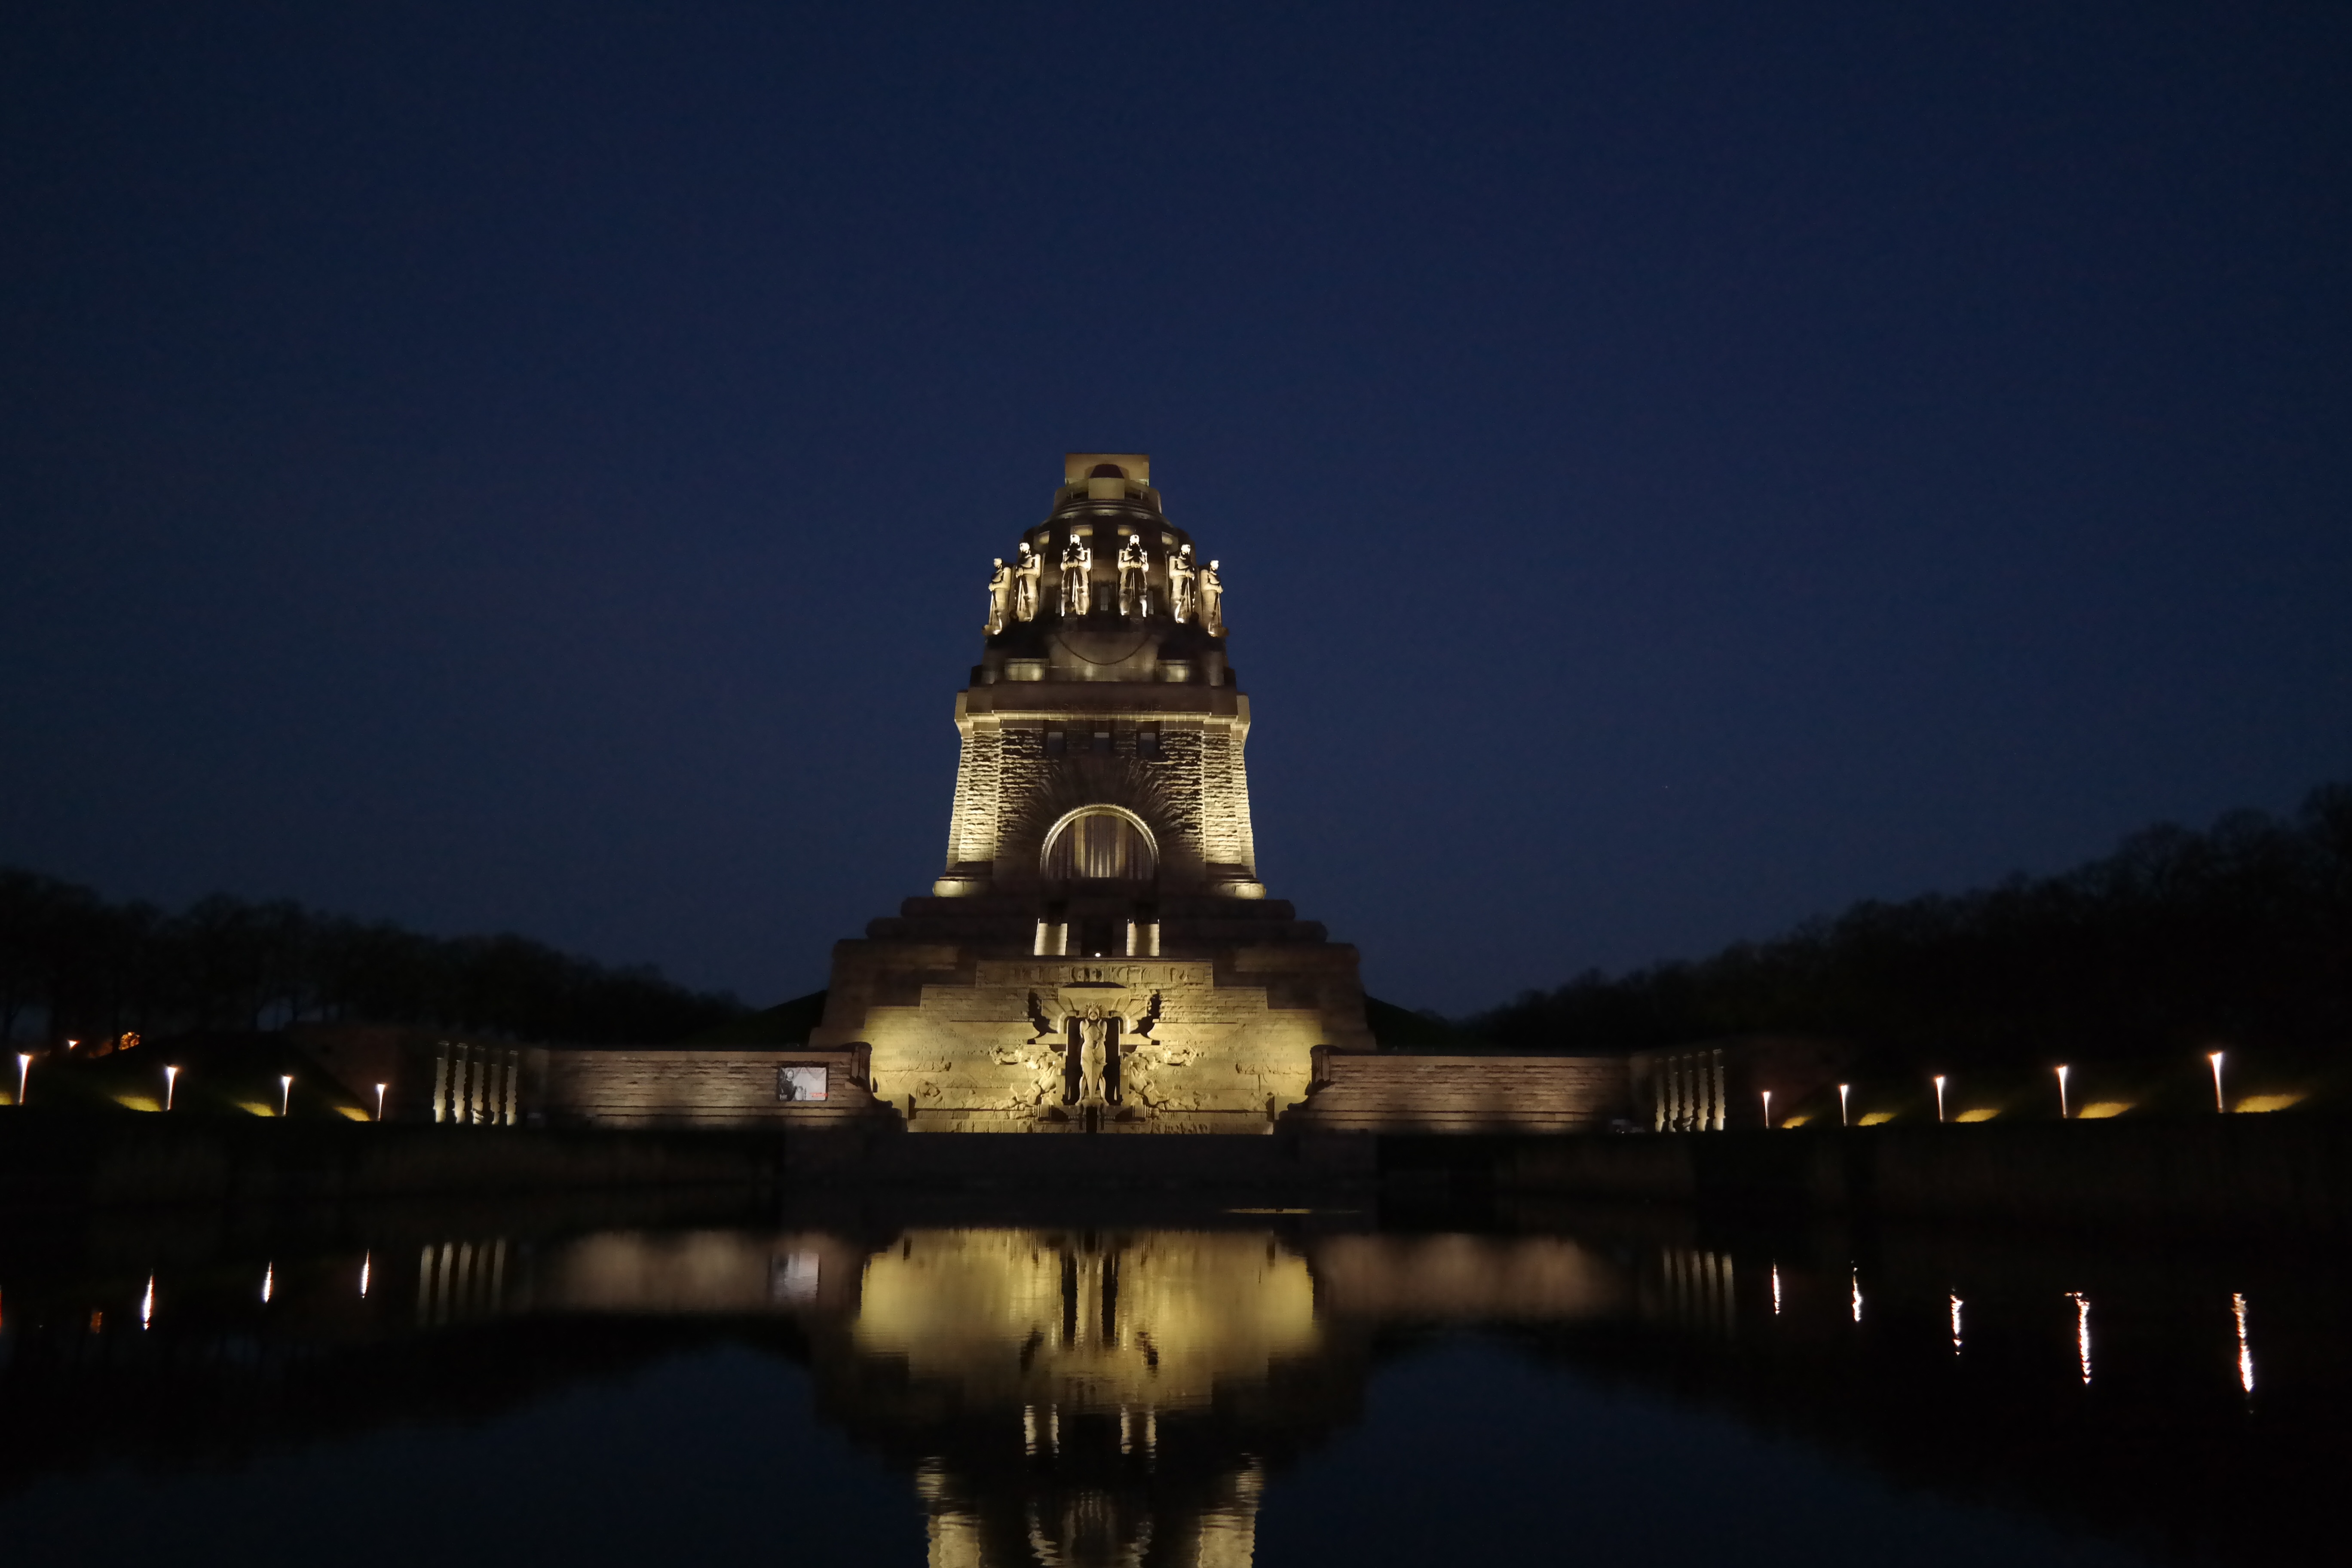
light, night, monument, dusk, evening, reflection, tower, landmark, darkness, lighting, places of interest, germany, leipzig, v lkerschlachtdenkmal